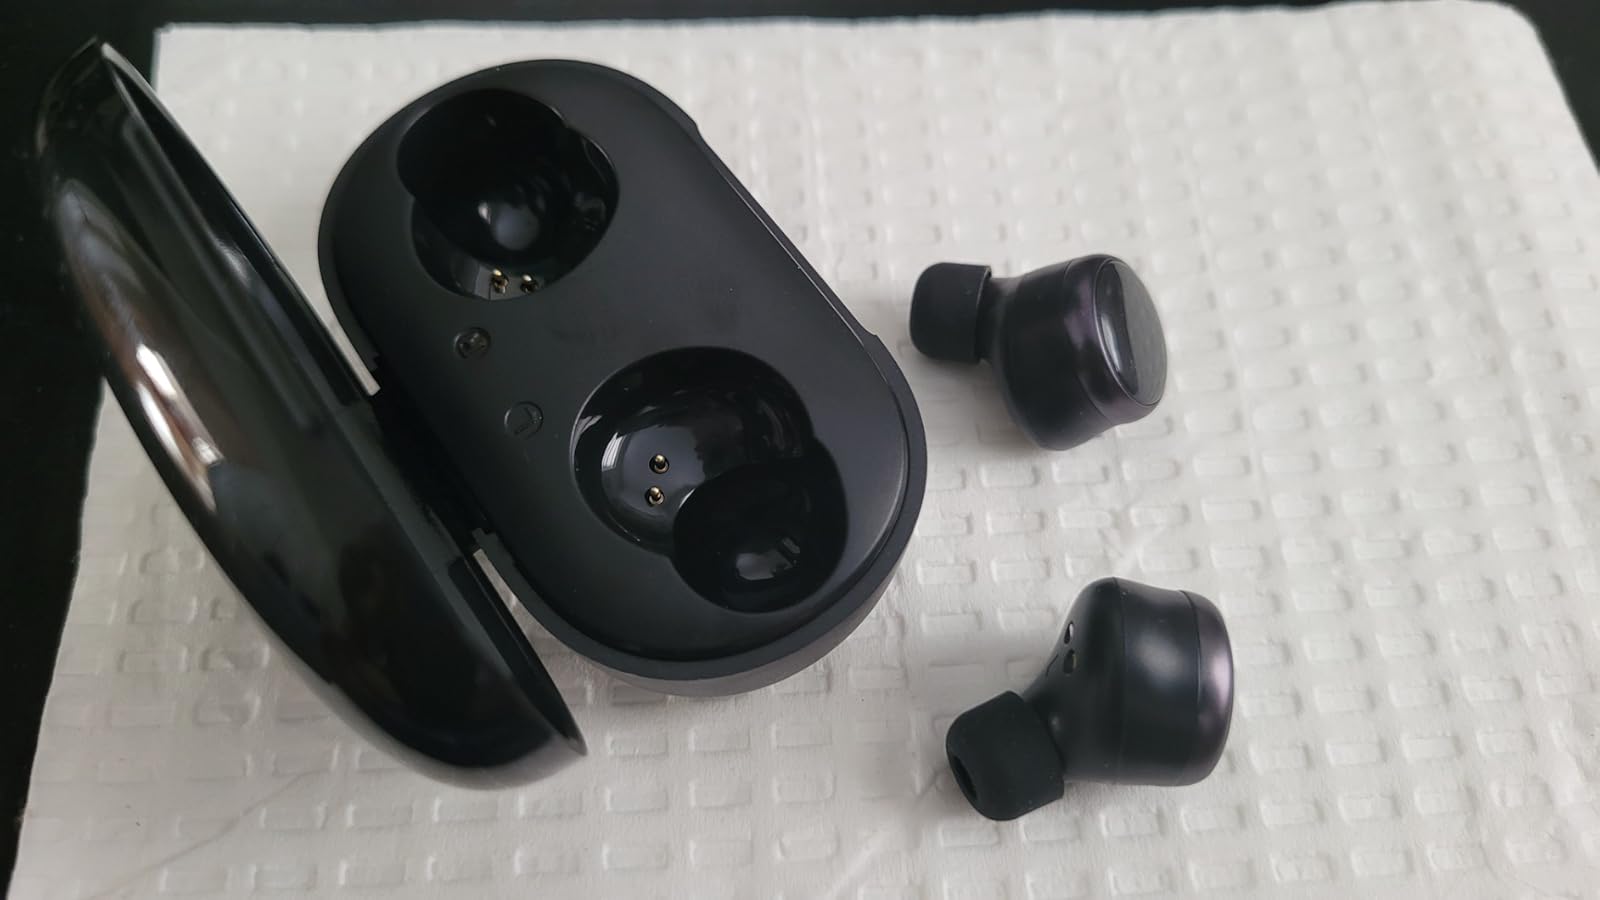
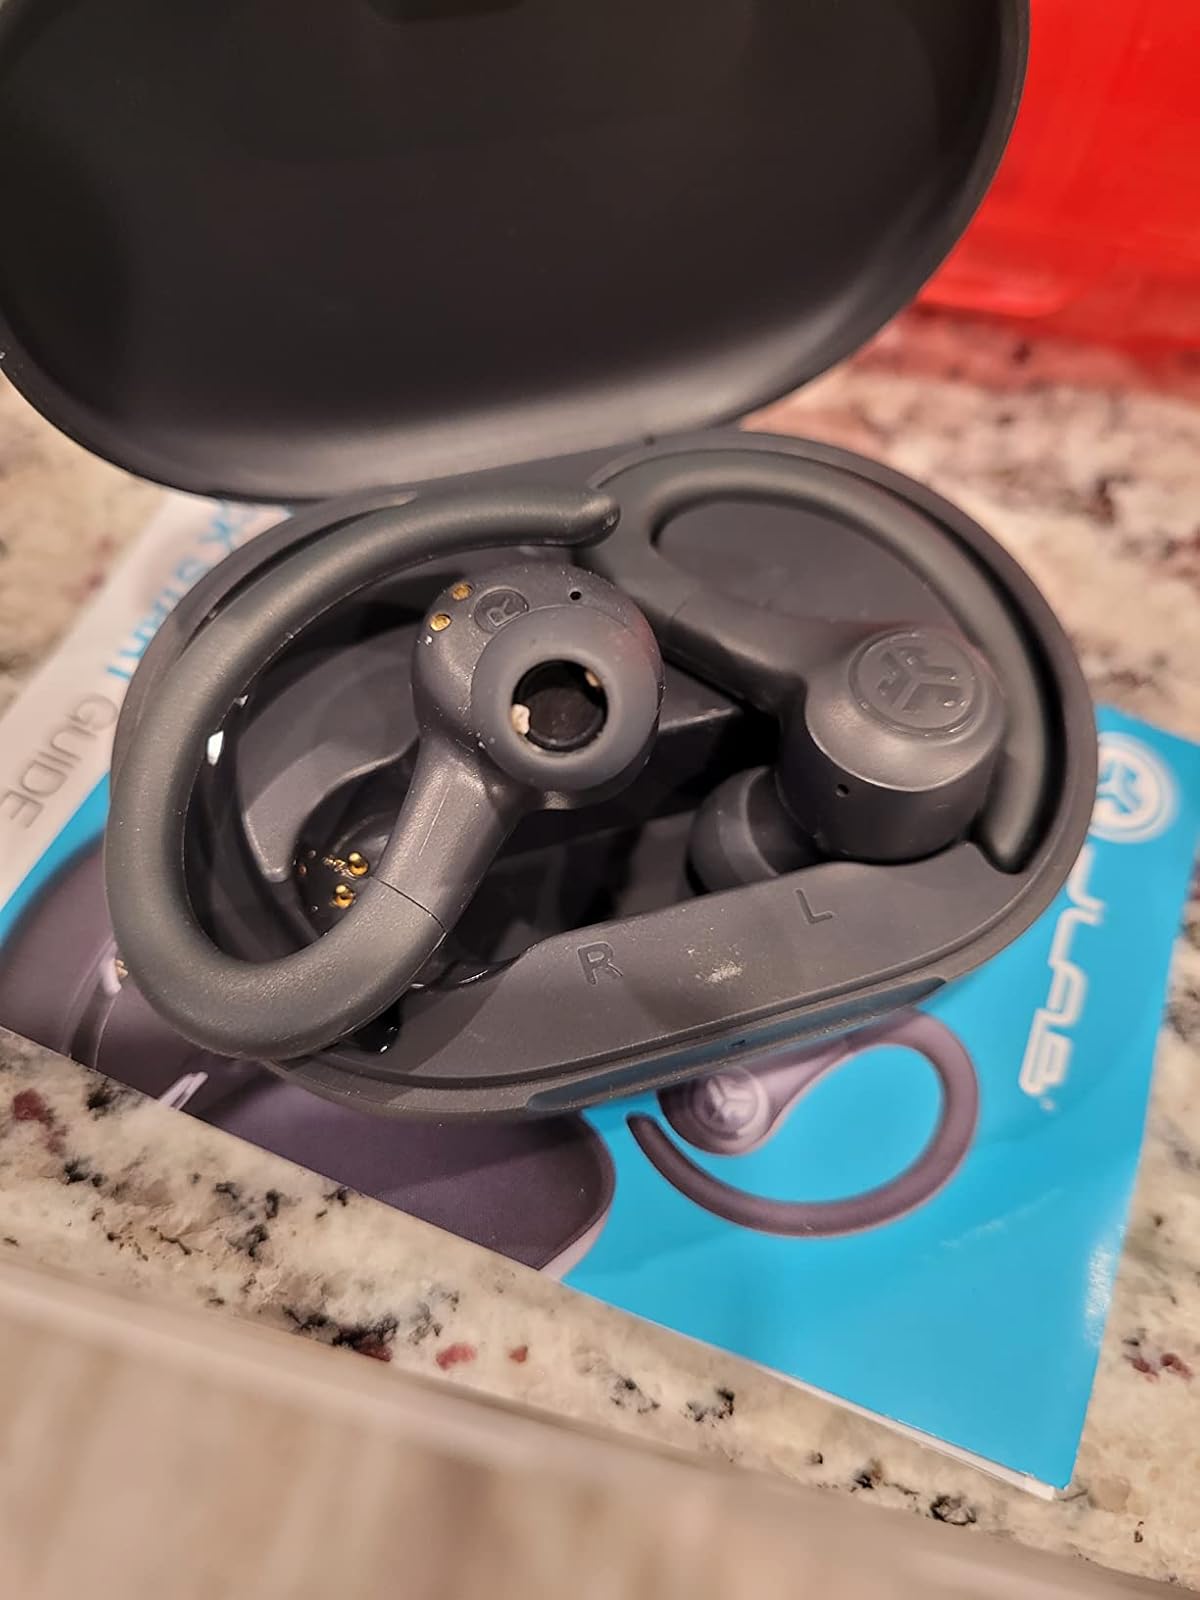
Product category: earbuds
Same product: no